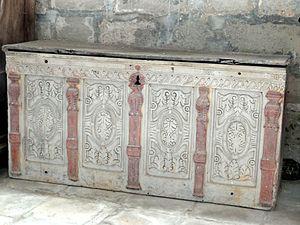
Coffre classé M.H.
L'église Saint-Denis est une église catholique paroissiale située à Foulangues, dans le département de l'Oise, en France. Elle comporte probablement des parties d'une église plus ancienne, bâtie à la fin du XIᵉ ou au début du XIIᵉ siècle : ce sont les parties hautes de la nef, invisibles depuis l'extérieur. Sinon, l'église a été bâtie pendant une seule campagne de travaux à partir des années 1140, et affiche un style roman tardif, qui annonce déjà le gothique par la qualité de la sculpture de ses chapiteaux, la composition rigoureuse de ses piliers cantonnées, et son voûtement d'ogives, même si l'iconographie des chapiteaux et les profils archaïques des tailloirs, des ogives et des arcades sont encore proprement romans. L'église de Foulangues est, malgré ses petites dimensions, l'une des plus remarquables de la région. Ses murs extérieurs ne trahissent en rien le caractère de l'édifice qu'ils renferment, car ils ont été presque entièrement rebâtis à divers époques.